Konradsburg

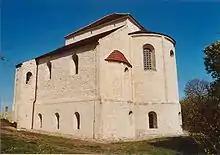
Chancel of the old abbey church (in 2004)

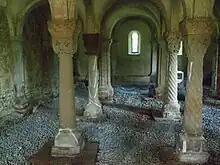
Crypt of the old abbey church during restoration in 2010

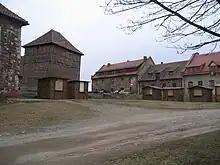
Courtyard with the well tower (left of centre) in 2010

The Konradsburg is a former castle, monastery and manor house near Ermsleben in the German federal state of Saxony-Anhalt.